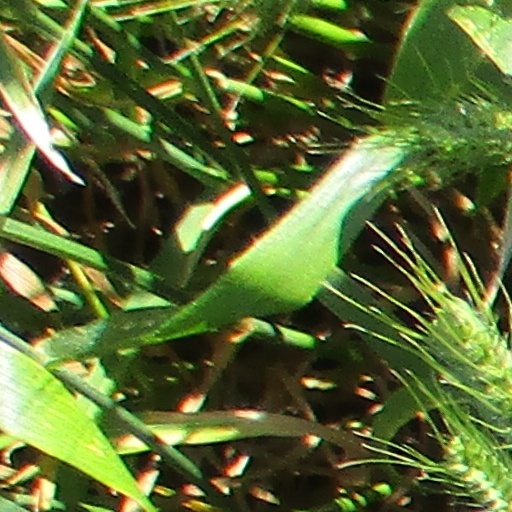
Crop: wheat